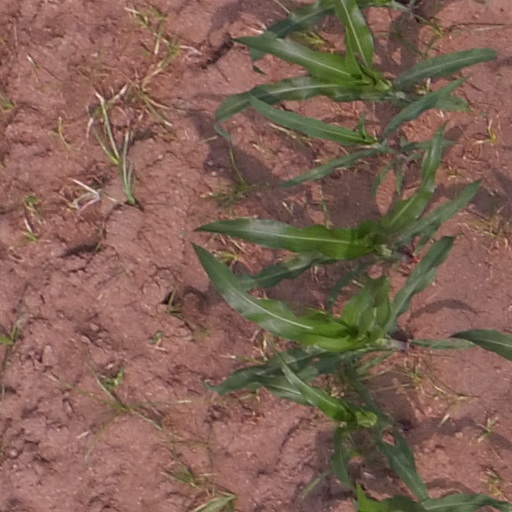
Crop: maize; corn